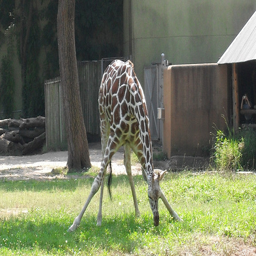
A giraffe eats grass with a tree in the background,
A young giraffe standing with its legs splayed nibbles the grass.
The giraffe stands with it's legs spread wide eating grass.
Giraffe is doing the splits and bending way low to eat the grass.
a giraffe is outside eating grass from a field